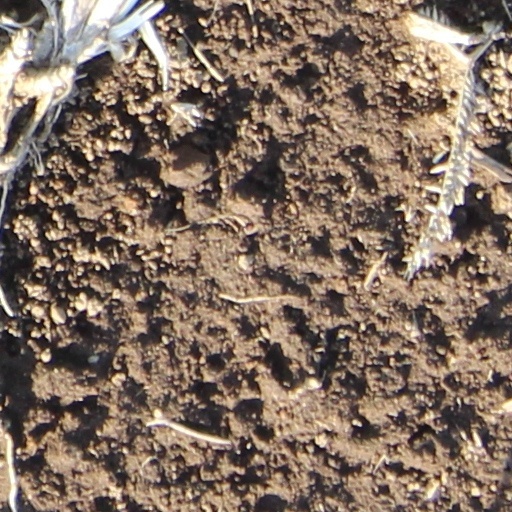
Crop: wheat